Cold Sweat (1993 film)

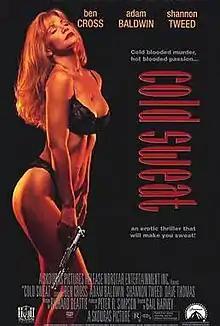
Video poster

Cold Sweat is a 1993 thriller film about a man who lives a double life as a hitman. The film was directed by Gail Harvey, and stars Ben Cross, Adam Baldwin, and Shannon Tweed.